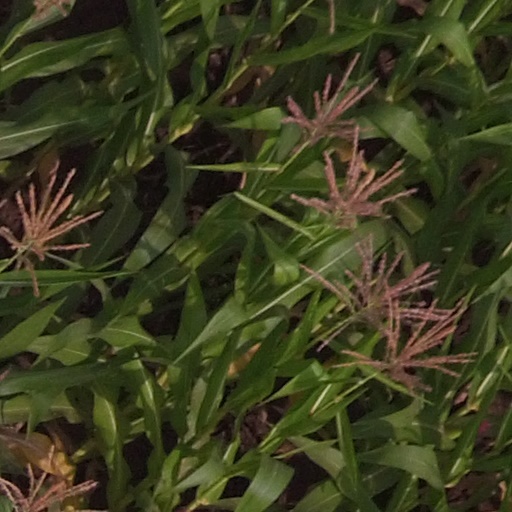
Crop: maize; corn